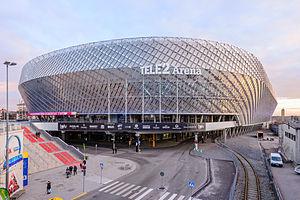
La Tele2 Arena est un stade de football multifonction, situé dans le quartier Johanneshov à Stockholm et inauguré le 20 juillet 2013.